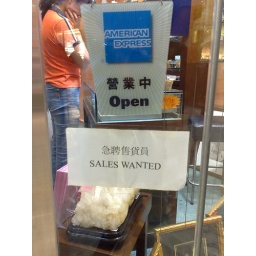
Desperate sign at store window in one Hong Kong shopping mall.